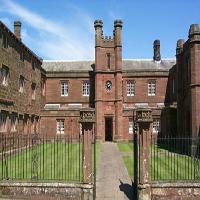
Weather: sun or clear